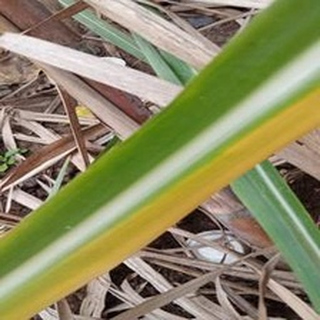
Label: sugarcane_yellow_leaf_disease